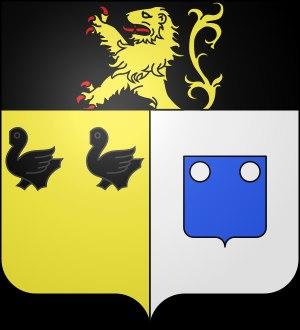
Le comte Albert Joseph Goblet d'Alviella est un général et homme d'État belge.